Intraflagellar transport

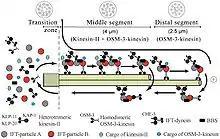
Intraflagellar transport in the cilia of the nematode "C. elegans"

Intraflagellar transport (IFT) is a bidirectional motility along axoneme microtubules that is essential for the formation (ciliogenesis) and maintenance of most eukaryotic cilia and flagella. It is thought to be required to build all cilia that assemble within a membrane projection from the cell surface. "Plasmodium falciparum" cilia and the sperm flagella of "Drosophila" are examples of cilia that assemble in the cytoplasm and do not require IFT. The process of IFT involves movement of large protein complexes called IFT particles or trains from the cell body to the ciliary tip and followed by their return to the cell body. The outward or anterograde movement is powered by kinesin-2 while the inward or retrograde movement is powered by cytoplasmic dynein 2/1b. The IFT particles are composed of about 20 proteins organized in two subcomplexes called complex A and B.